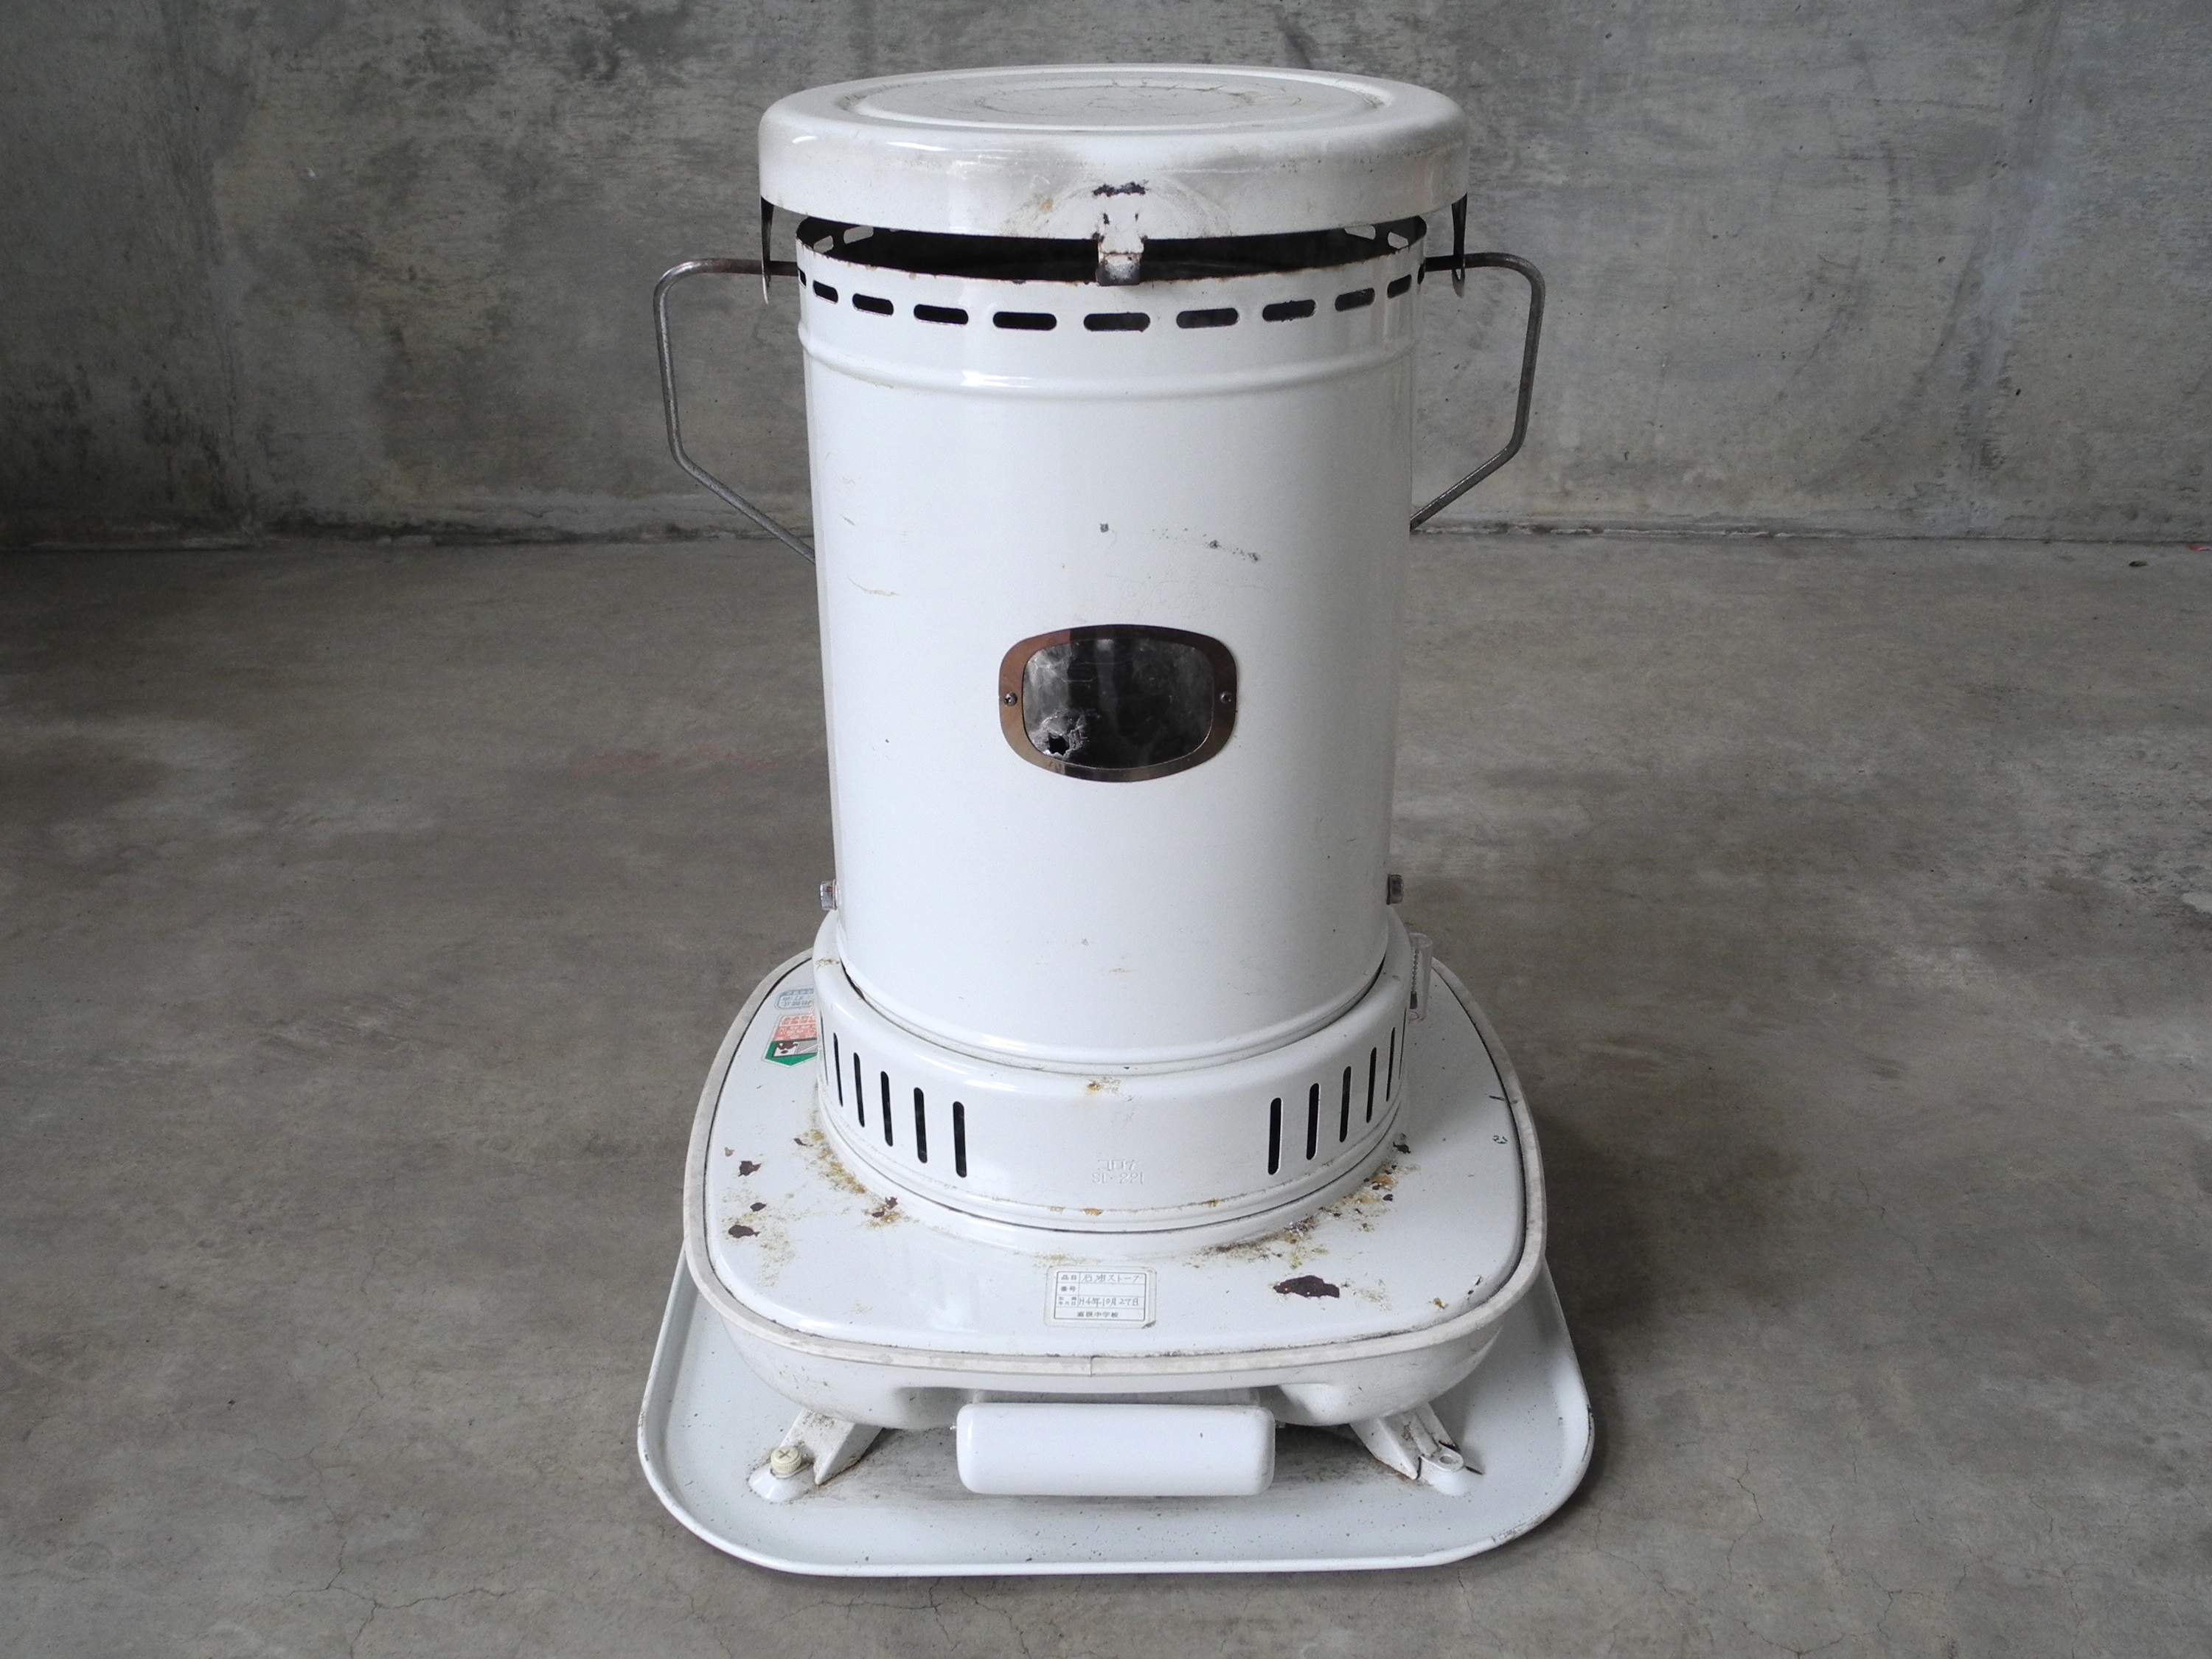
white, kettle, lighting, heater, portable, kerosene heater, space heater, man made object, small appliance